Blind arch

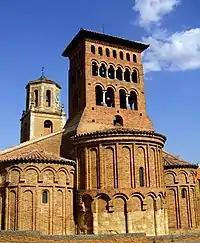
Blind arches in outer walls of the Church of San Tirso, Sahagun, Spain

A blind arch is an arch found in the wall of a building that has been infilled with solid construction and so cannot serve as a passageway, door or window. The term is most often associated with masonry wall construction, but blind arches are also found (or simulated) in other types of construction such as light frame construction. Some blind arches were originally built as open arches and infilled later. Others were originally built with solid infill as intentional stylistic elements (multiple arches form a blind arcade).